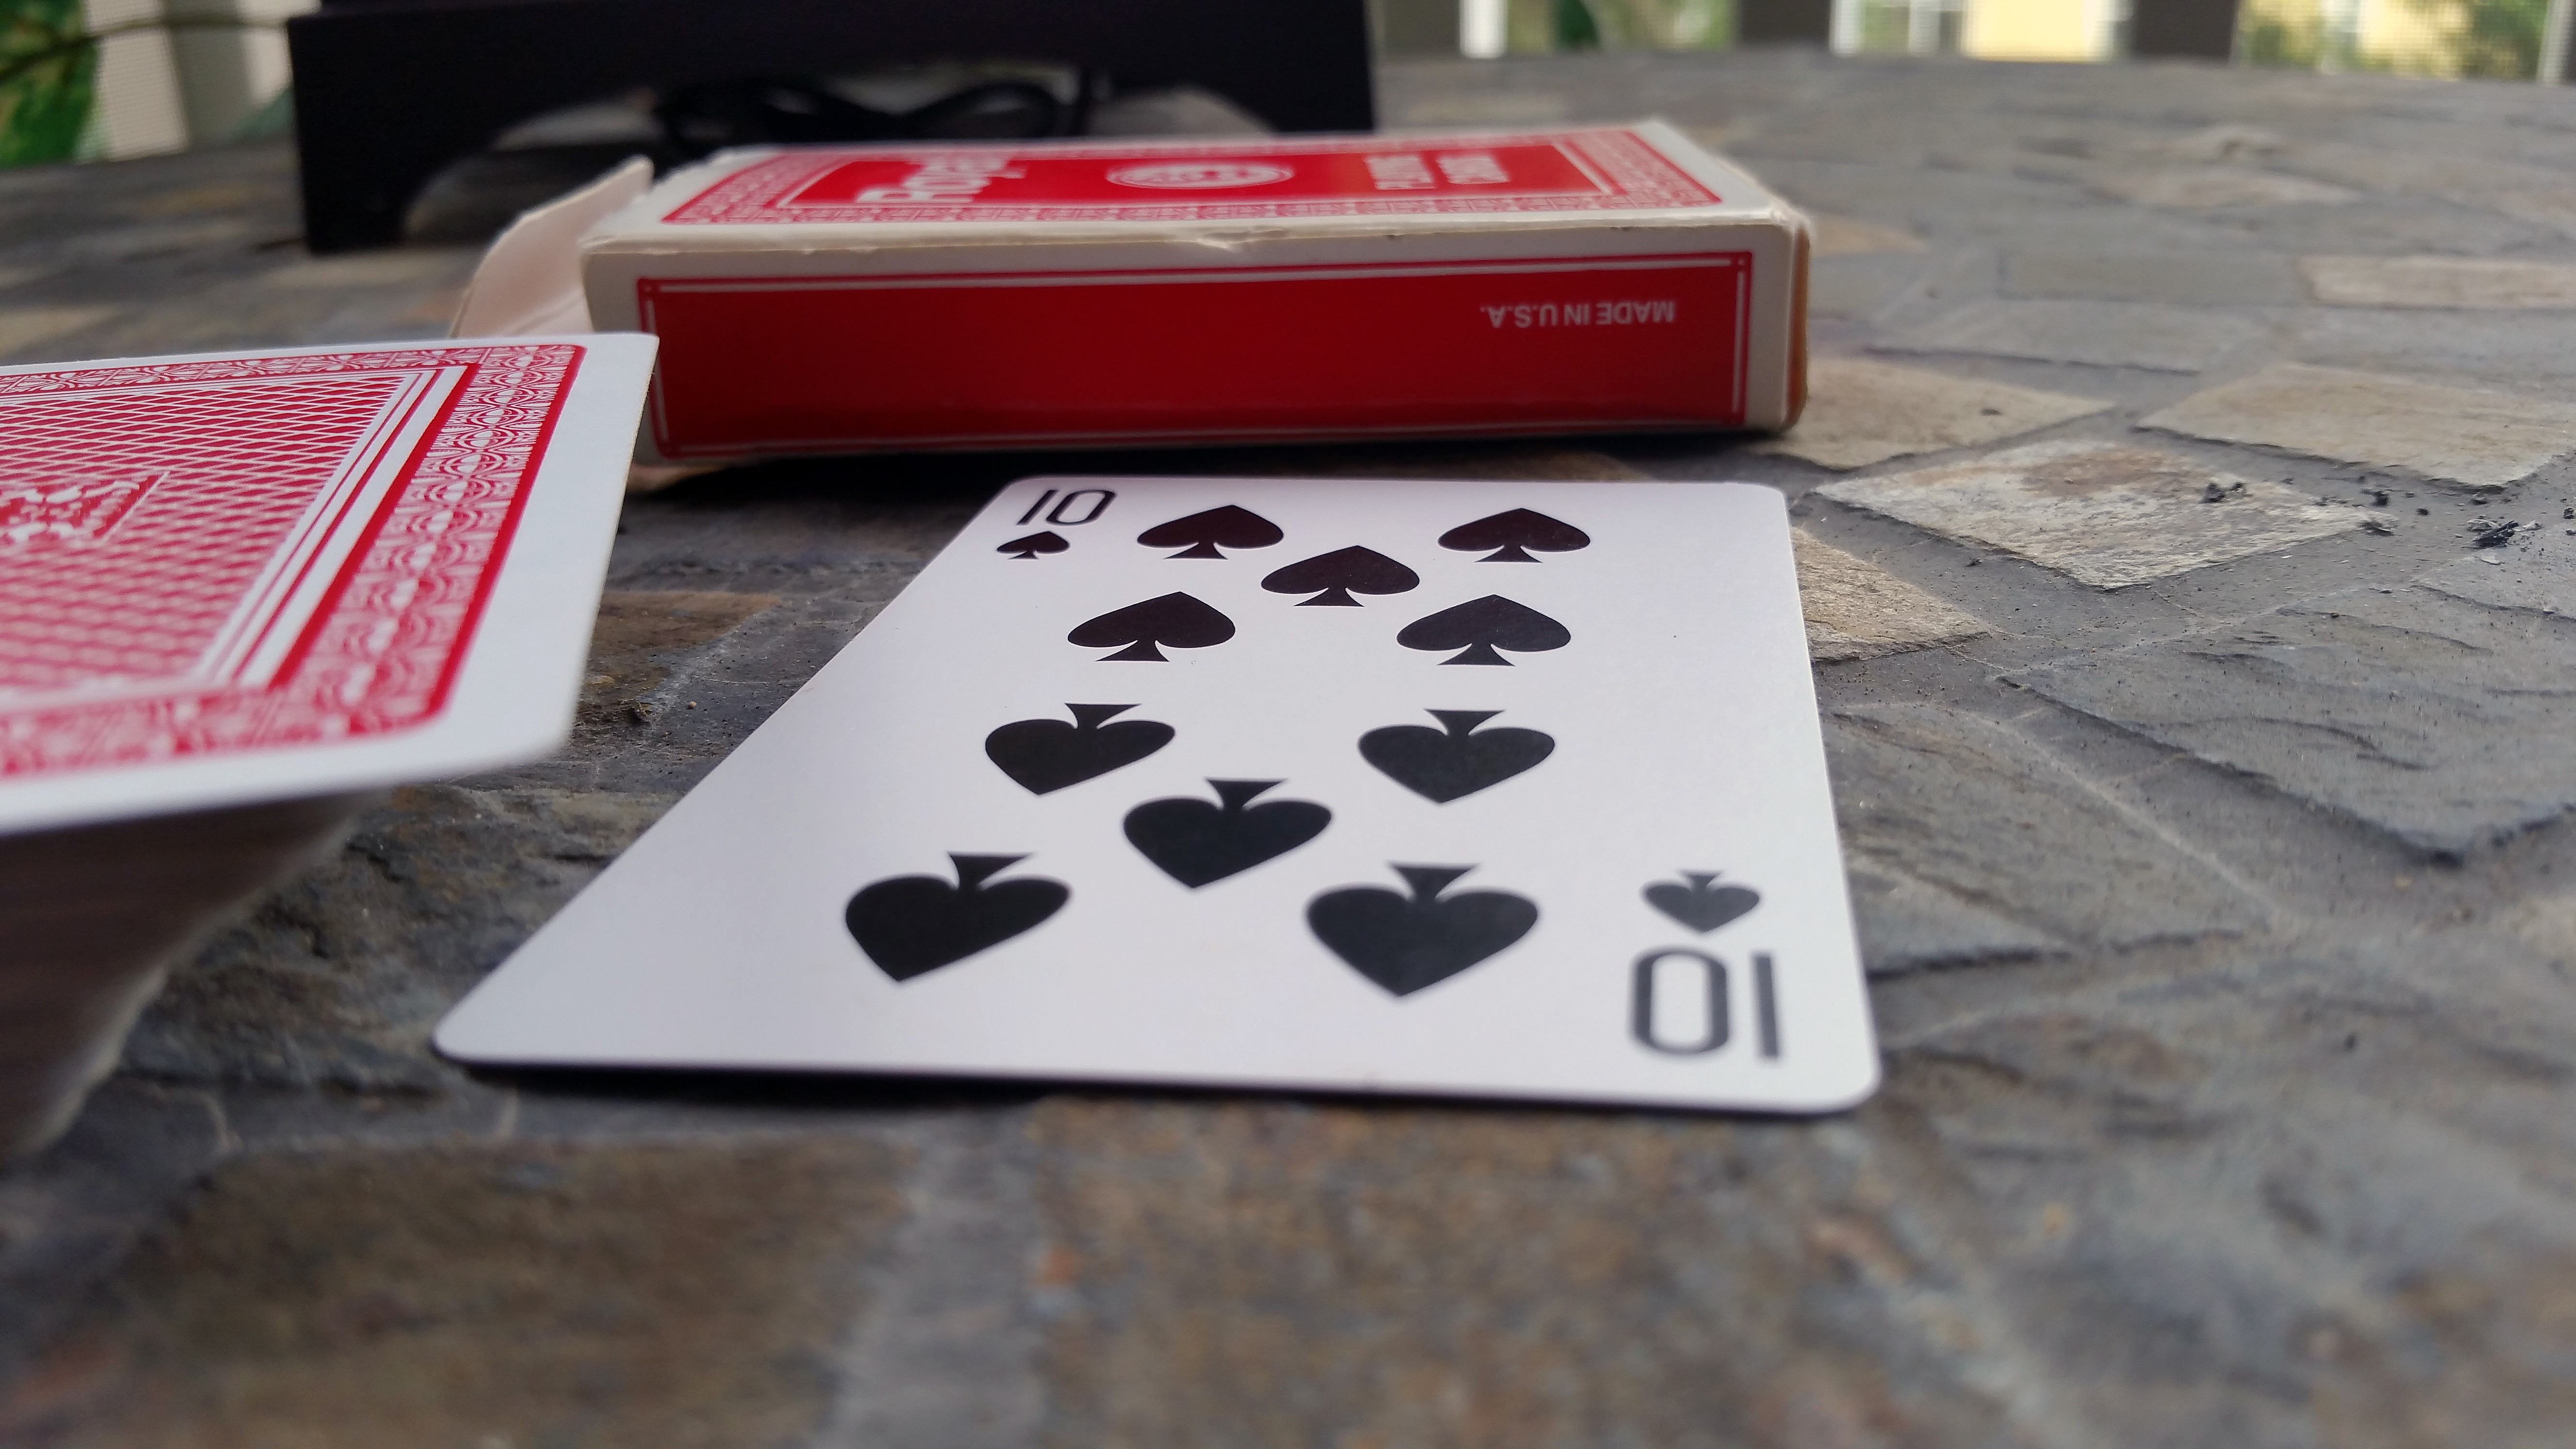
suit, deck, number, black, card, design, spade, games, poker, playing cards